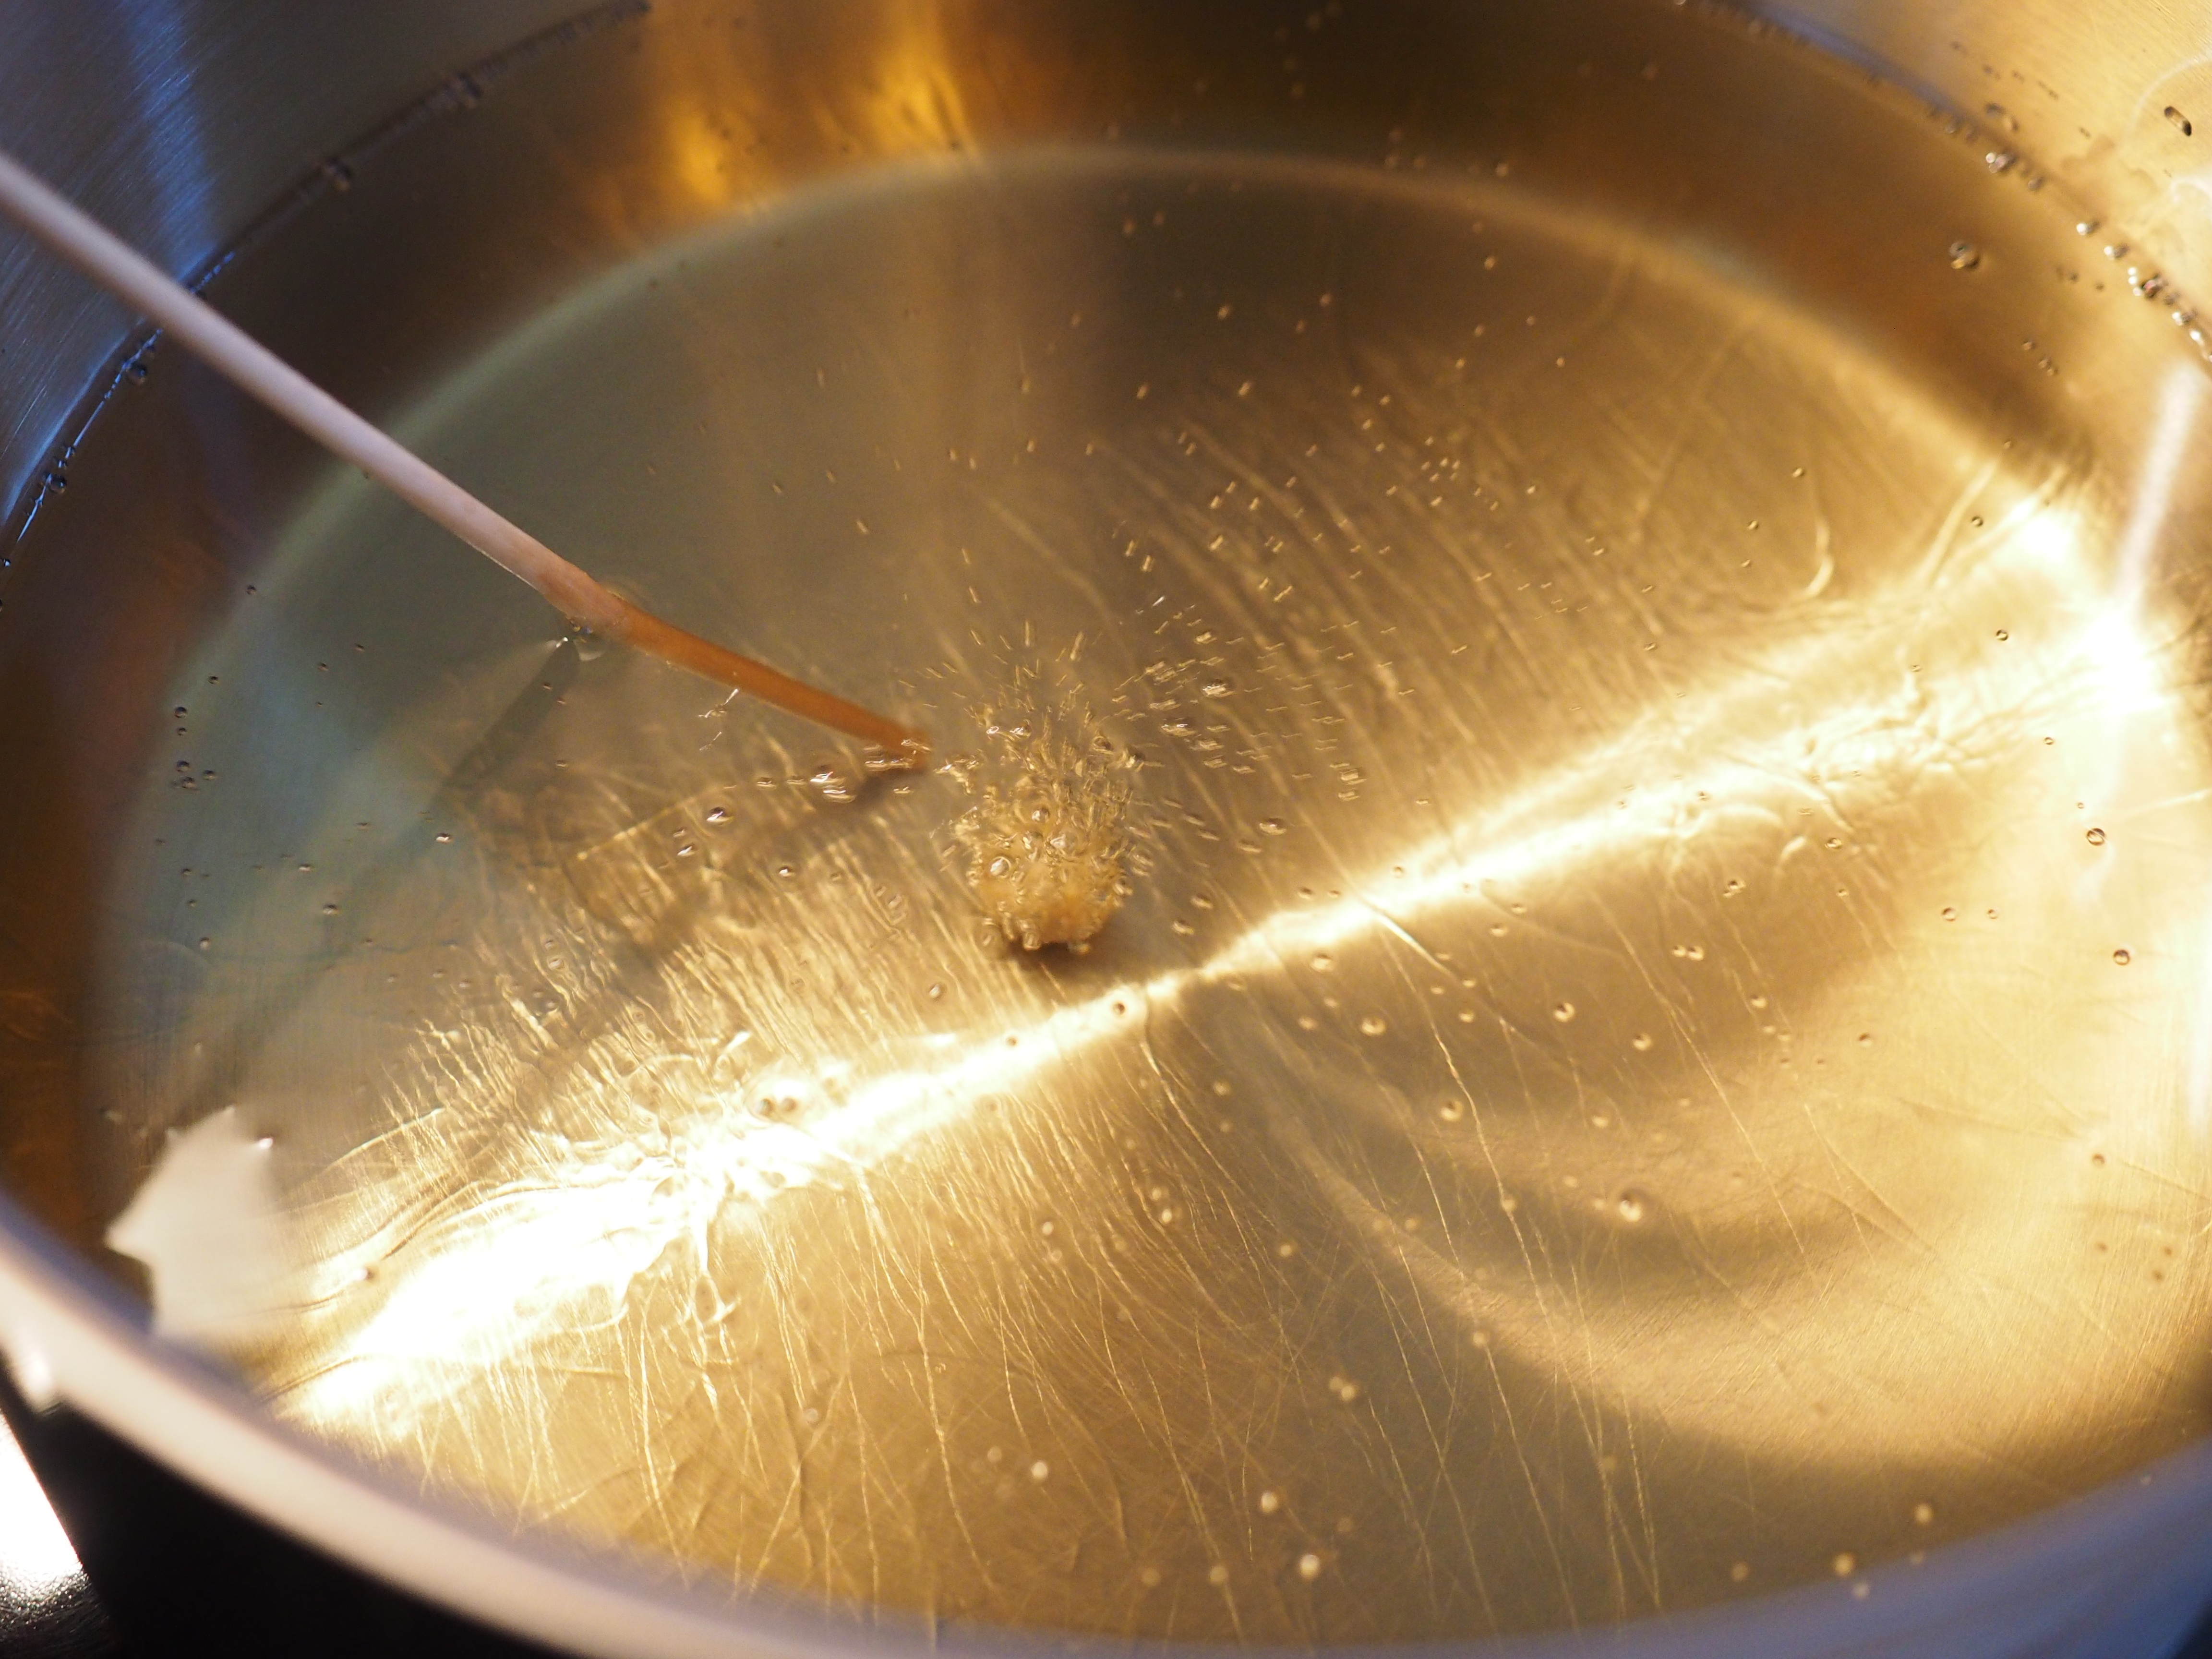
food, produce, drink, heat, measurement, cook, close up, fat, heating, oil, test, macro photography, flavor, boiling, deep fry, cooking oil, oil streaks